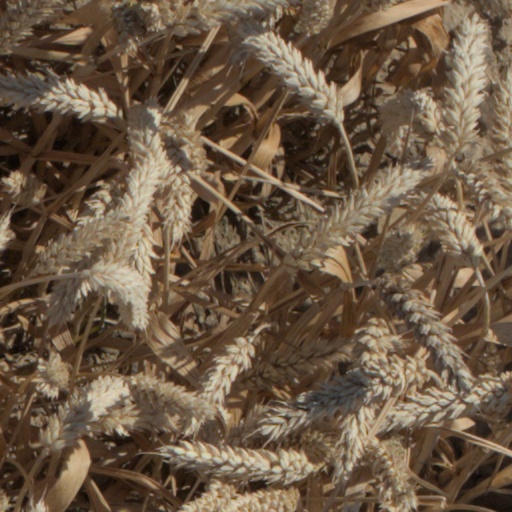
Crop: wheat